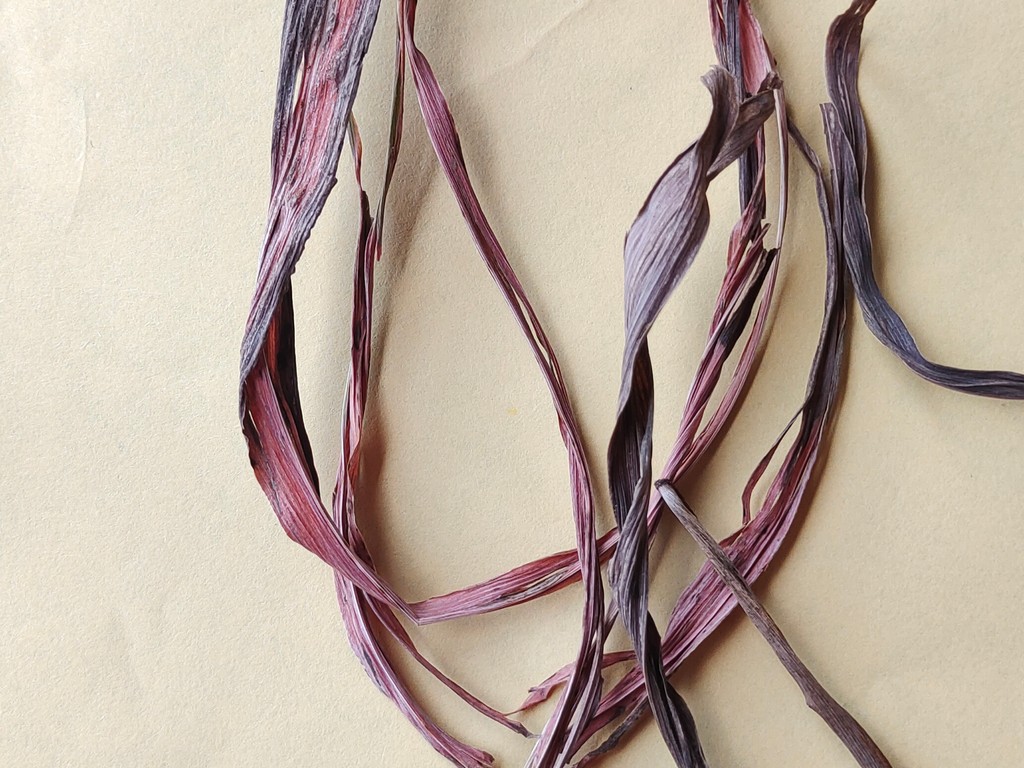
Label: Dried